Nykøbing Castle

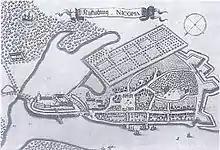
Map of Nykøbing from Resen's "Atlas Danicus" (1670) showing the castle surrounded by water on three sides

The medieval castle gradually deteriorated. King Frederik II and his wife Queen Sophie saw the need for a new building. In 1587, on the recommendation of Sophie's parents, the Dutch architect Philip Brandin arrived in Nykøbing where he designed a new castle in the Renaissance style. After the king unexpectedly died the following year, it was his young widow who took charge of construction, the crown estates of Lolland and Falster providing her pension.